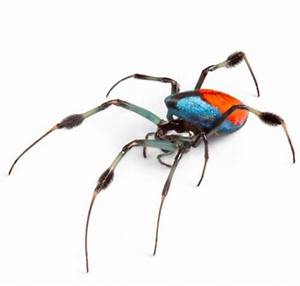
Label: ragno